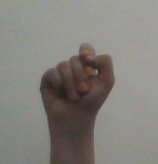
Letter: fa